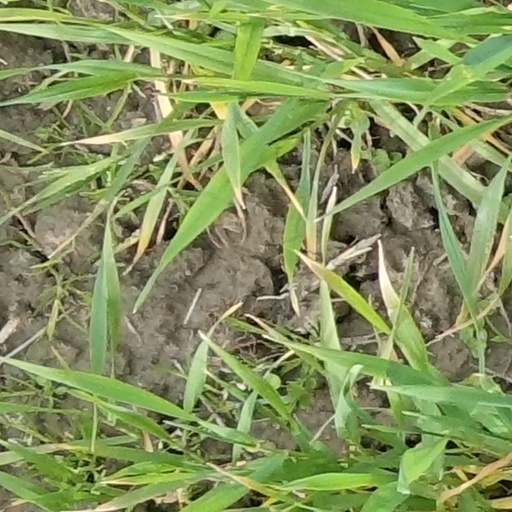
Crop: wheat